Louis Süe

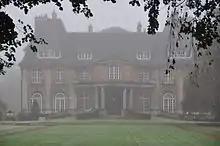
Château de La Fougeraie (1911) designed by Süe for Paul Wittouck, decorated by Gustave Louis Jaulmes

Starting in 1903 Süe and Paul Huillard collaborated in building artists' workshops and buildings in Paris on the Rue Cassini, Boulevard Raspail and Boulevard du Montparnasse.